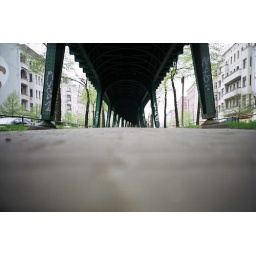
train bridge in berlin 02